Retrograde autologous priming

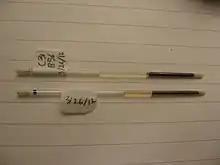
Hematocrit

Furthermore, the number of patients requiring red blood transfusions could be anticipated by observing a variety of variables before cardiac surgery. The red cell mass, as a critical factor, it matches the assumption that the blood transfusion is commonly demanded by patients who have a low red cell mass during CPB. At the same time, these patients are more likely to have low hematocrit values. Patients expect to reduce the blood product used during surgery because the red blood transfusion generally has a negative physiologic impact and highly related cost. Especially when CPB is applied in surgical operations, there will be a large number of blood transfusions required due to blood loss and hemodilution.